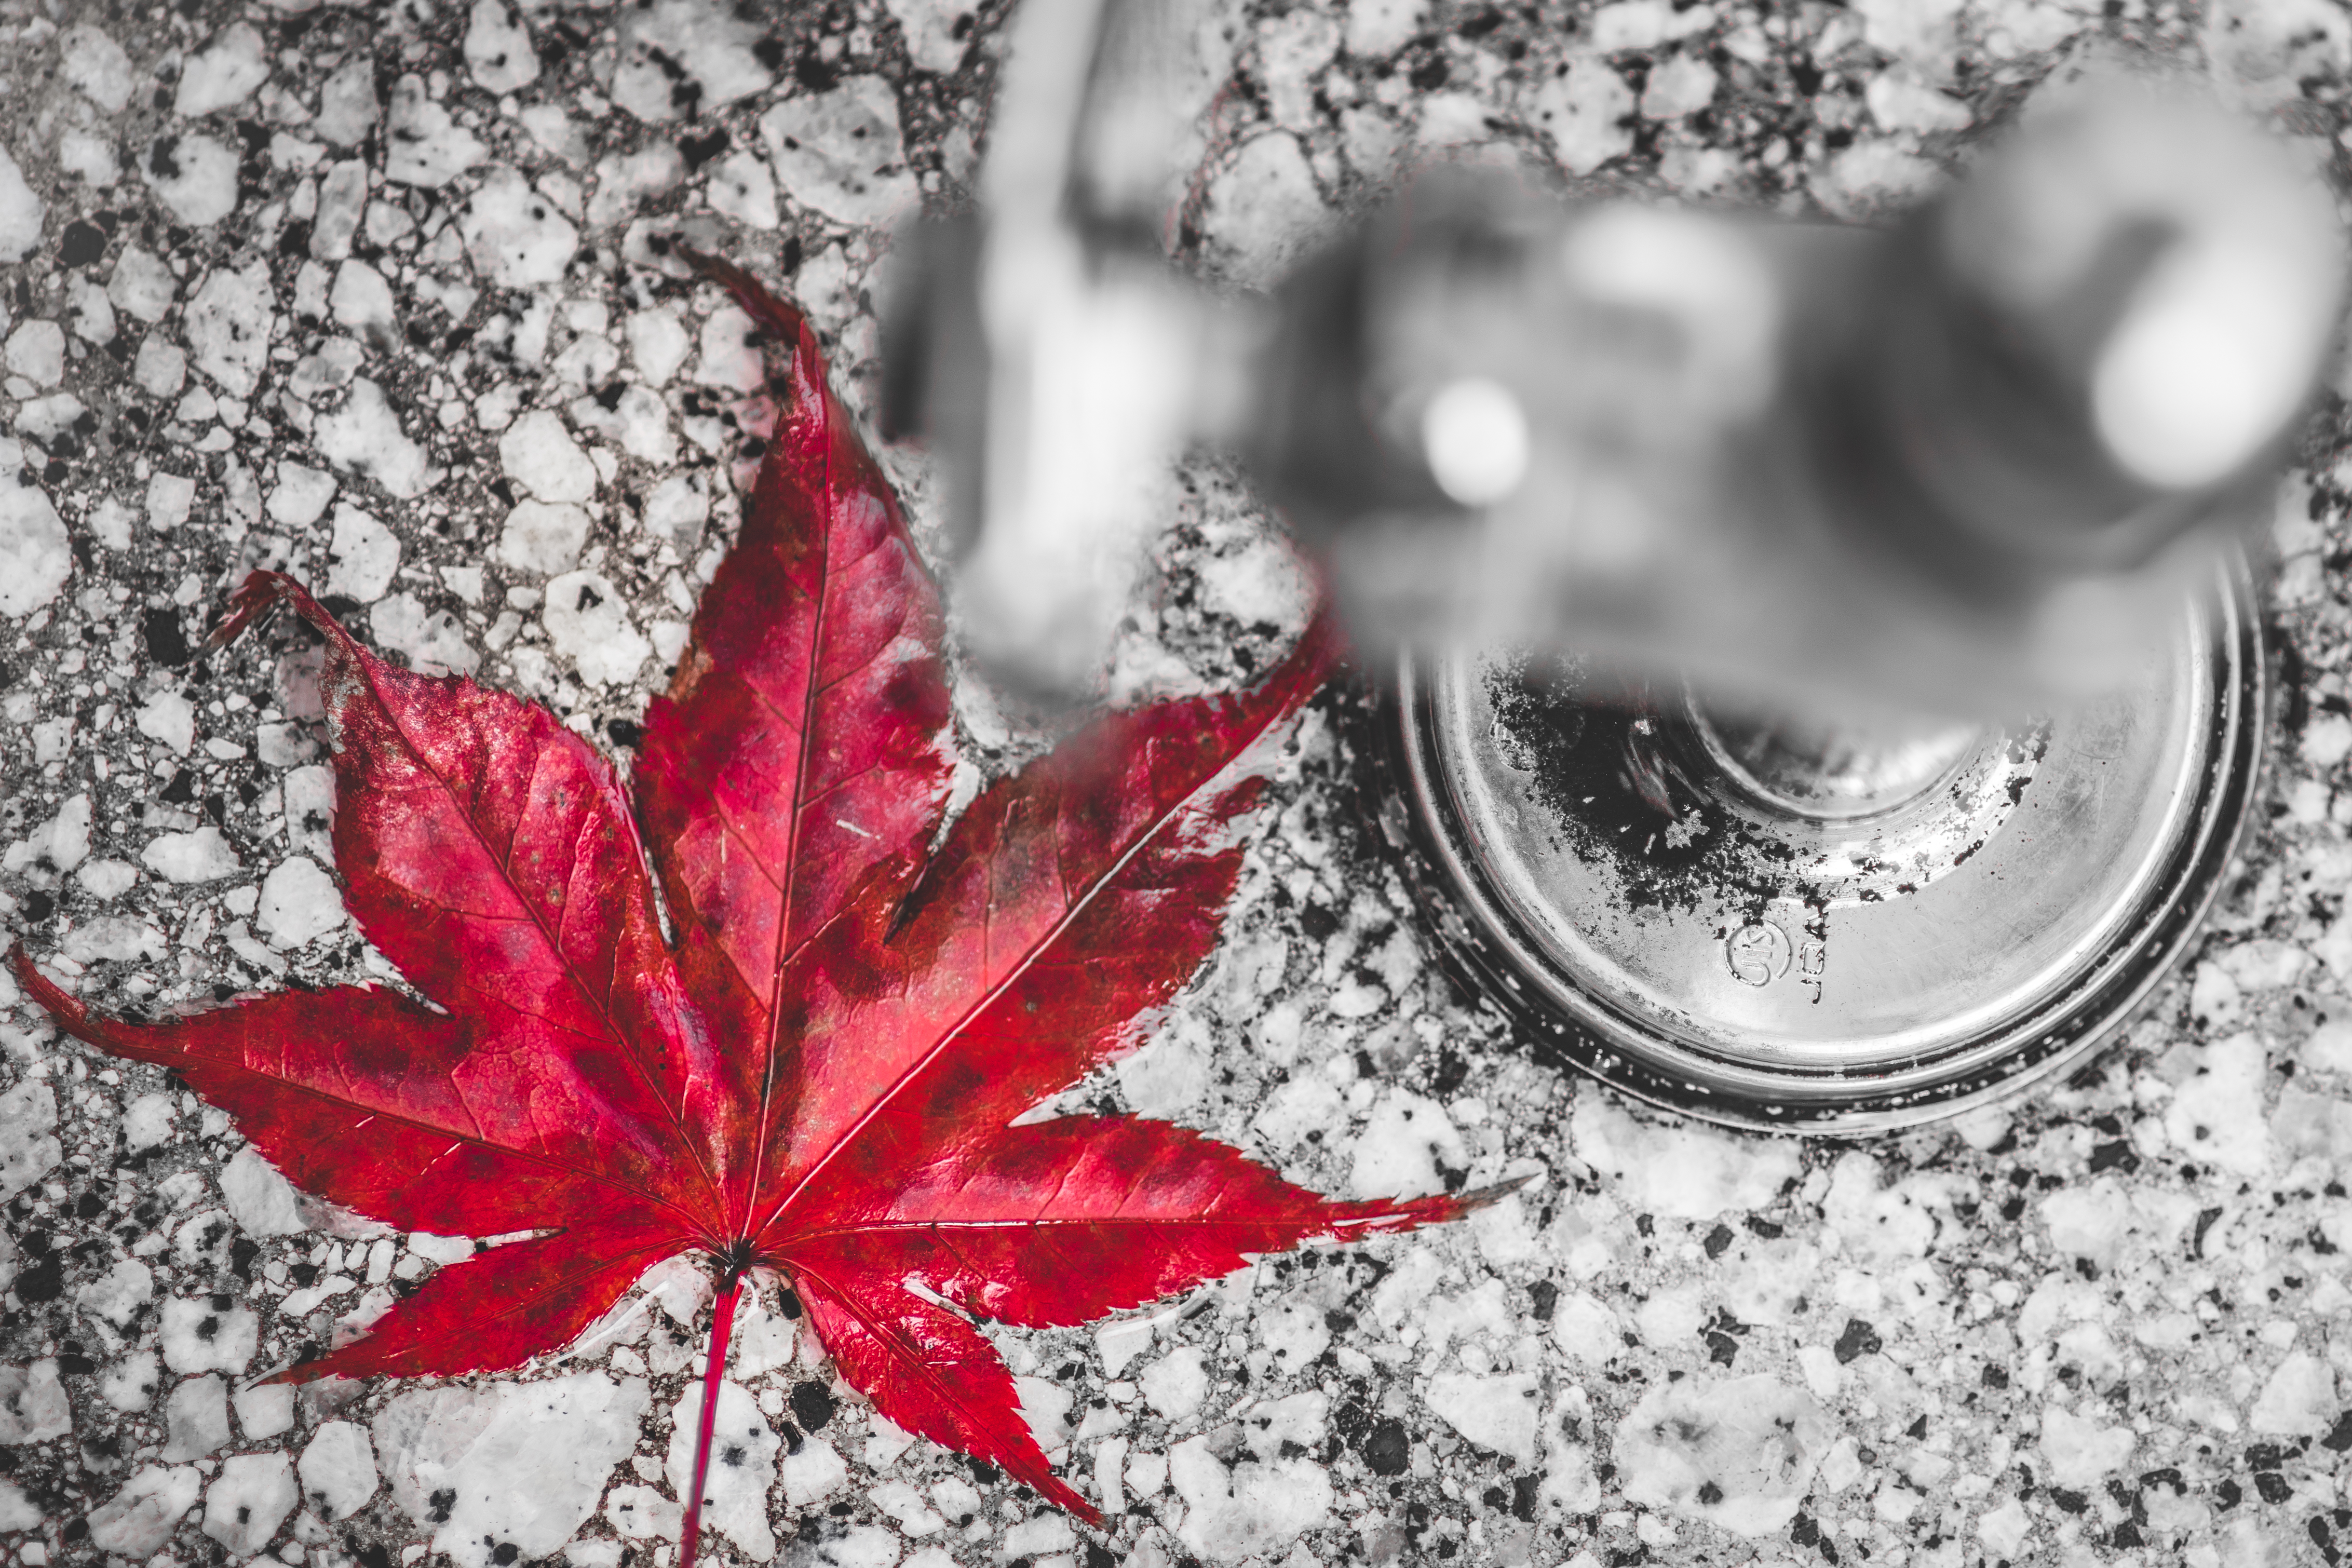
tree, branch, winter, black and white, plant, photography, leaf, flower, petal, frost, spring, red, autumn, flora, season, maple leaf, close up, tokyo, ilce7m2, 272e, autumnleafcolors, yakushiikepark, machida, tamron90mmf28macro, mapleleaf, macro photography, monochrome photography, woody plant